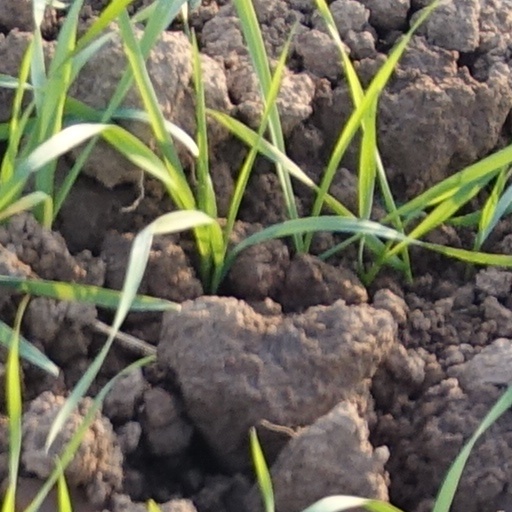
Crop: wheat